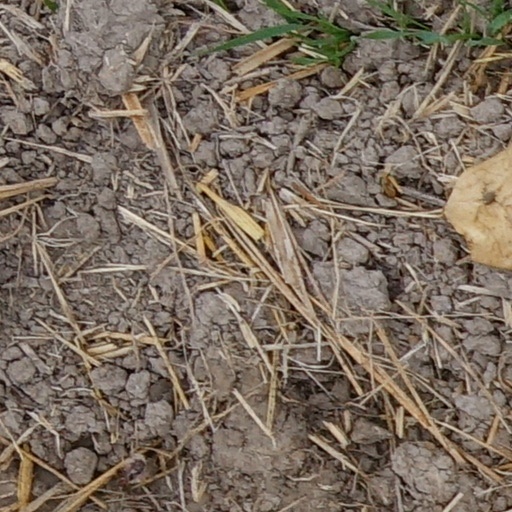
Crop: wheat